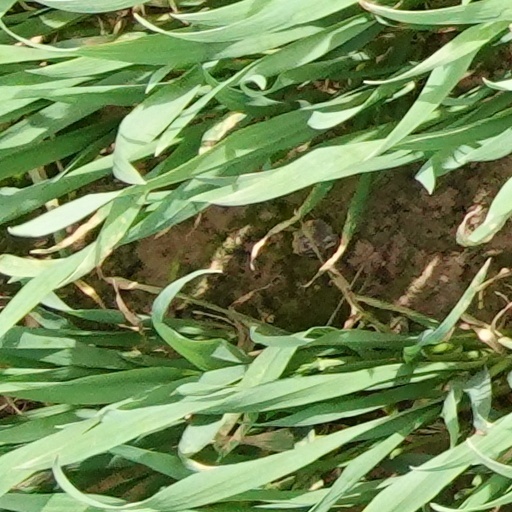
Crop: wheat